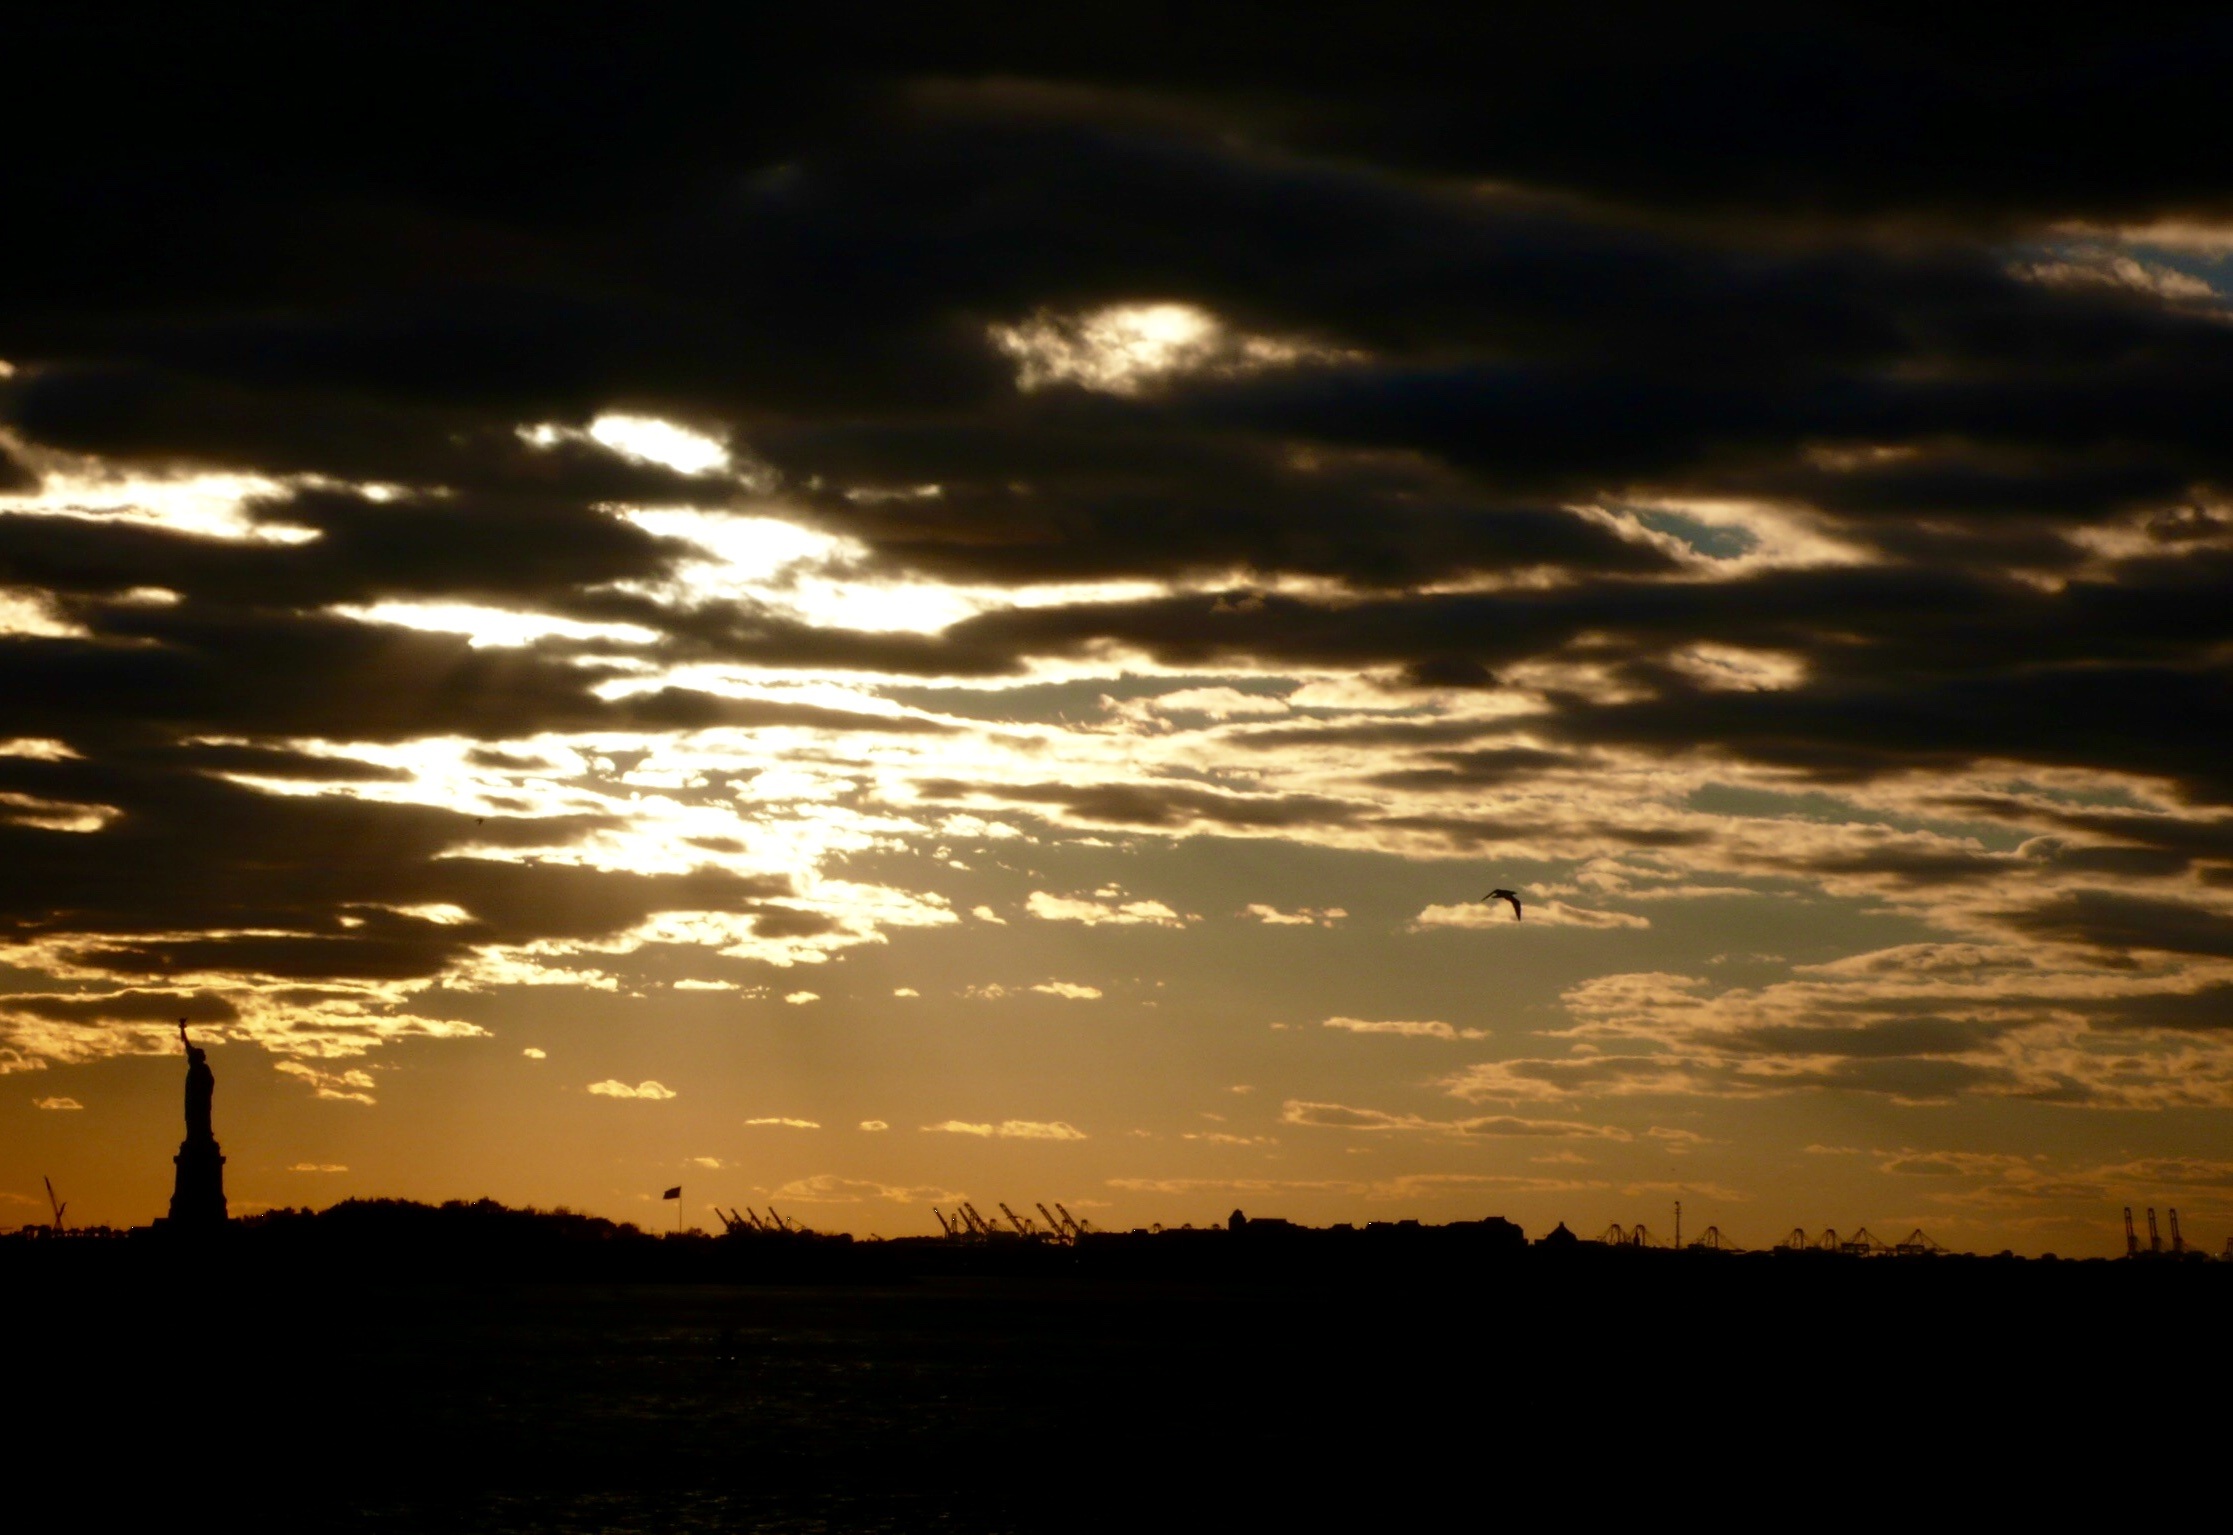
horizon, silhouette, cloud, sky, sun, sunrise, sunset, skyline, sunlight, morning, dawn, atmosphere, urban, new york, cityscape, dusk, evening, statue of liberty, scenic, usa, america, landmark, tourism, afterglow, meteorological phenomenon, red sky at morning